Prosilio, Pieria

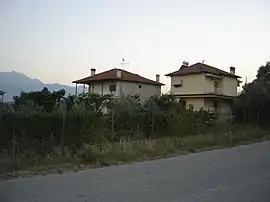
Houses in Prosilio

Prosilio is a settlement, suburb, of the Katerini municipality. Before the 1997 local government reform it was part of the community of Svoronos. The 2021 census recorded 158 inhabitants in the settlement.